Wombat State Forest

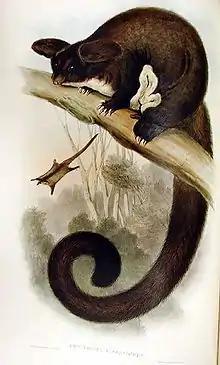
Within Victoria, the Wombat State Forest is the greater glider's most western range.

The forest's faunal era emerged during the Precambrian Era, initially with "cyanobacteria" (blue green algae) and soft bodied marine organisms. These were followed by the Cambrian Period with Metazoans dominating the sea, followed by the earliest vertebrates of the Ordovician Period, the Carboniferous/Permian Period of insects, Triassic Period of early small dinosaurs, Jurassic Period of dinosaurs, Cretaceous Period, Palaeocene Period of mammals, Oligocene Period of early primates, Miocene Period of possums, kangaroos, koalas, bats, snakes, crocodiles and birds, and finally the Holocene Period of human civilization.